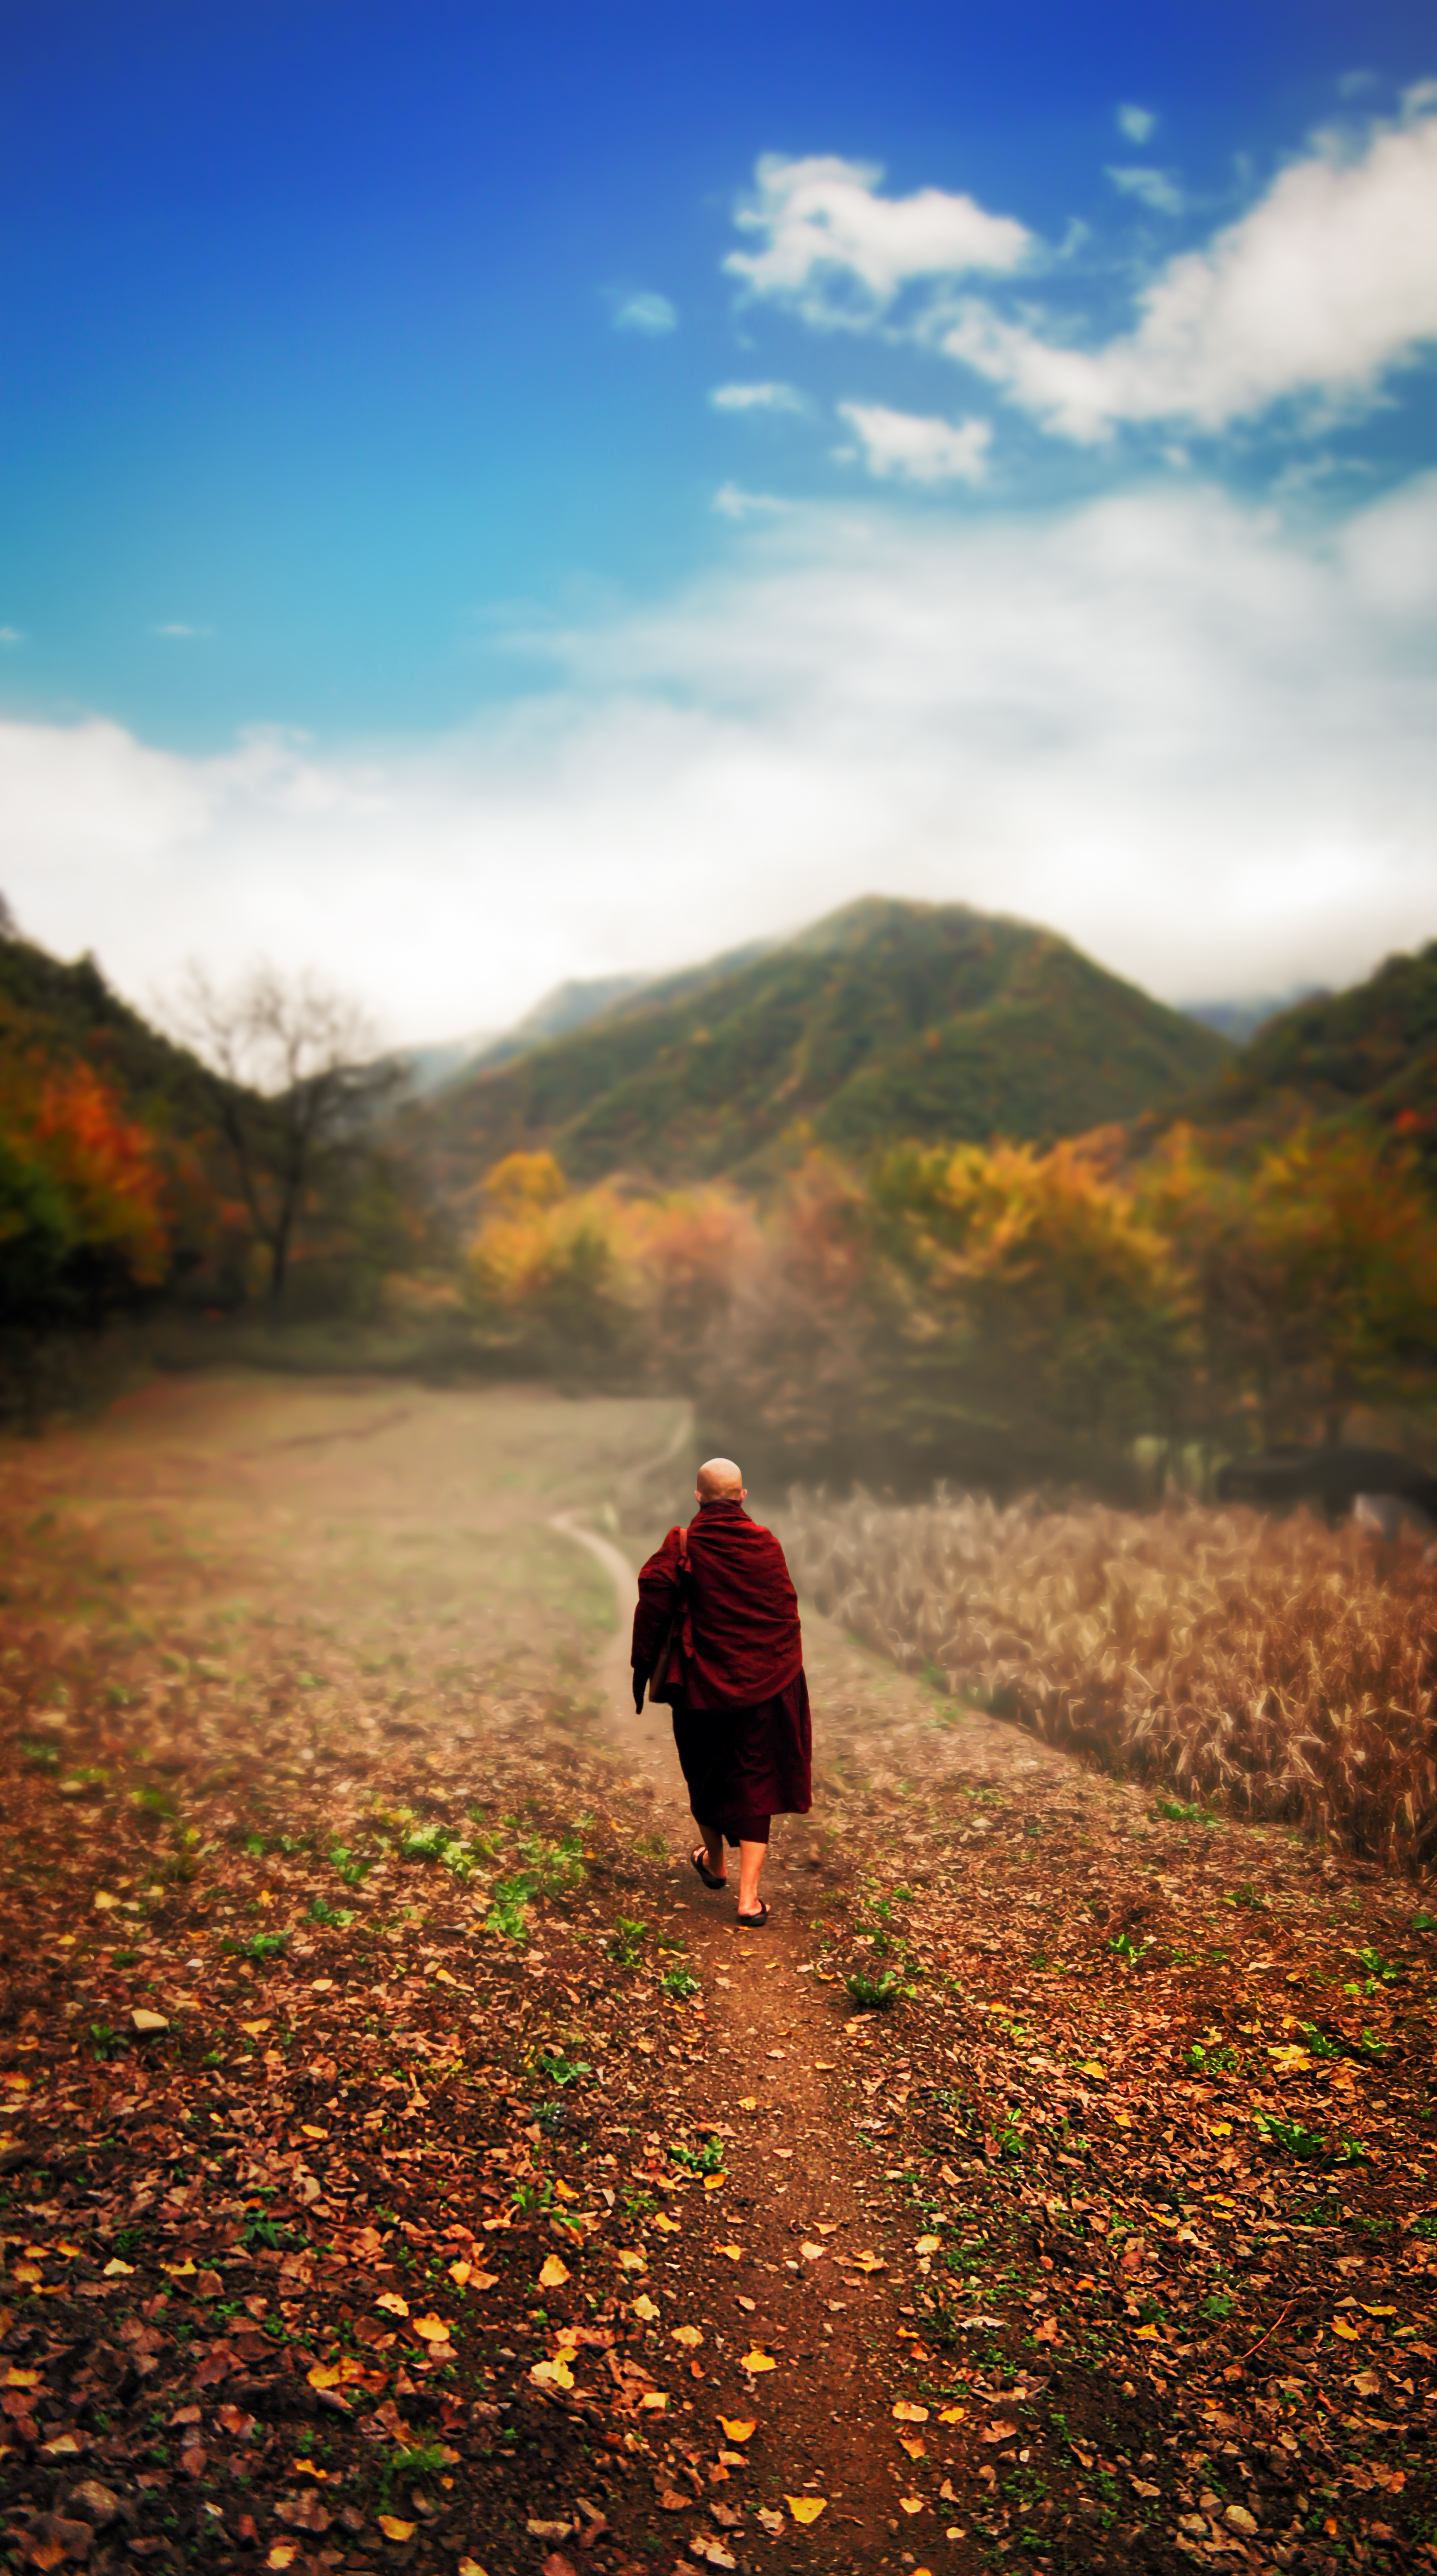
monk, buddhist, theravada buddhism, autumn, landscape, travel, outdoor, fall, path, outing, cloud, sky, plant, mountain, People in nature, leaf, natural landscape, orange, sunlight, tree, grass, road, morning, wood, rural area, grassland, Tints and shades, forest, mountain range, meadow, recreation, deciduous, hill, leisure, trail, valley, horizon, wildflower, fell, spring, lake district, woodland, soil, rock, walking, ridge, evening, sunrise, shadow, adventure, mist, loch, hiking, tourism, tundra